Shimo-Amazu Station

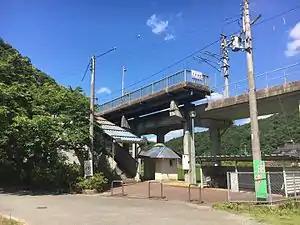
Shimo-Amazu Station, June 2017

is a passenger railway station in located in the city of Fukuchiyama, Kyoto Prefecture, Japan, operated by the private railway company Willer Trains (Kyoto Tango Railway).